Michael Wacha

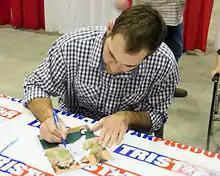
Wacha signing autographs in January 2014

On February 16, 2023, Wacha signed a one-year contract with the San Diego Padres. In 2023, Wacha went 14-4 with 124 strikeouts and an ERA of 3.22 in 134.1 innings pitched. From the beginning of the 2022 season to the end of the 2023 season, Wacha's 24-6 record (.800 winning percentage) was the best of any MLB pitcher, minimum 40 games started. He became a free agent following the season.